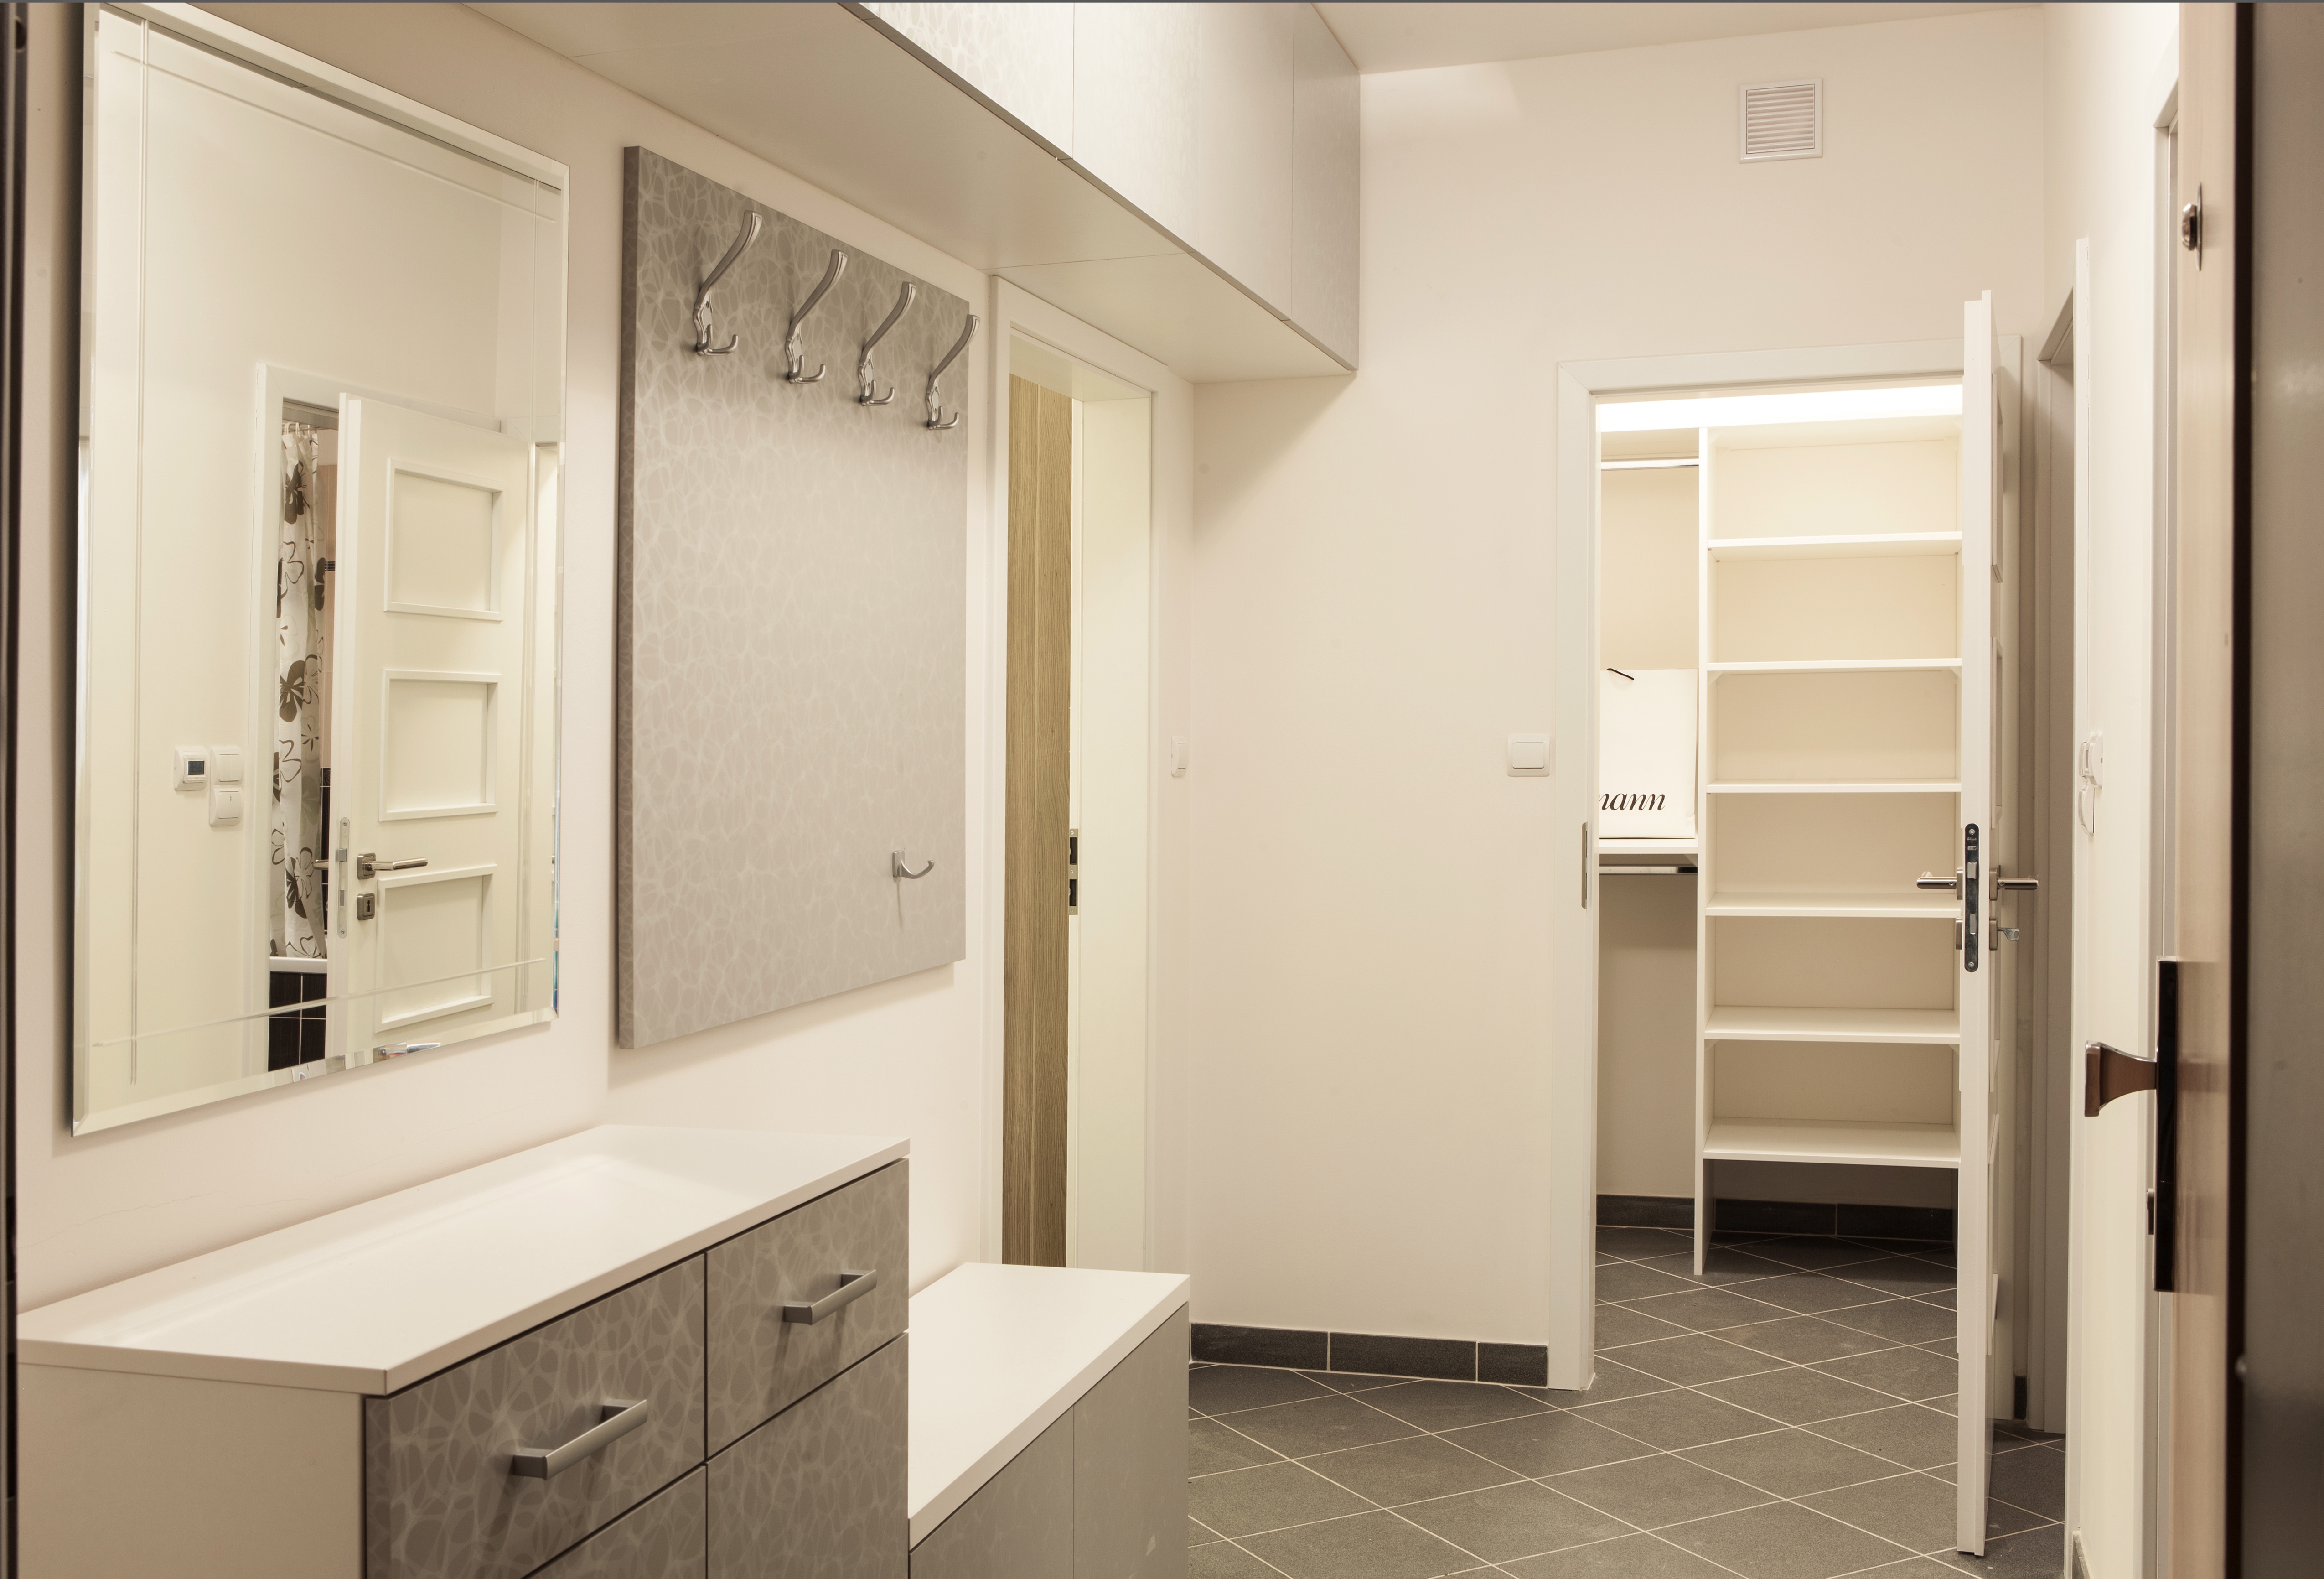
floor, home, property, room, apartment, interior design, cabinet, corridor, be, peg, real estate, the interior of the, cabinetry, cloakroom